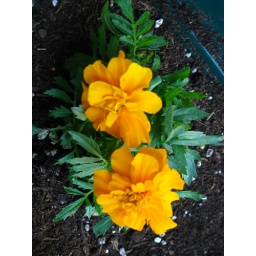
I put yellow and red marigolds in a planter in my little front yard.